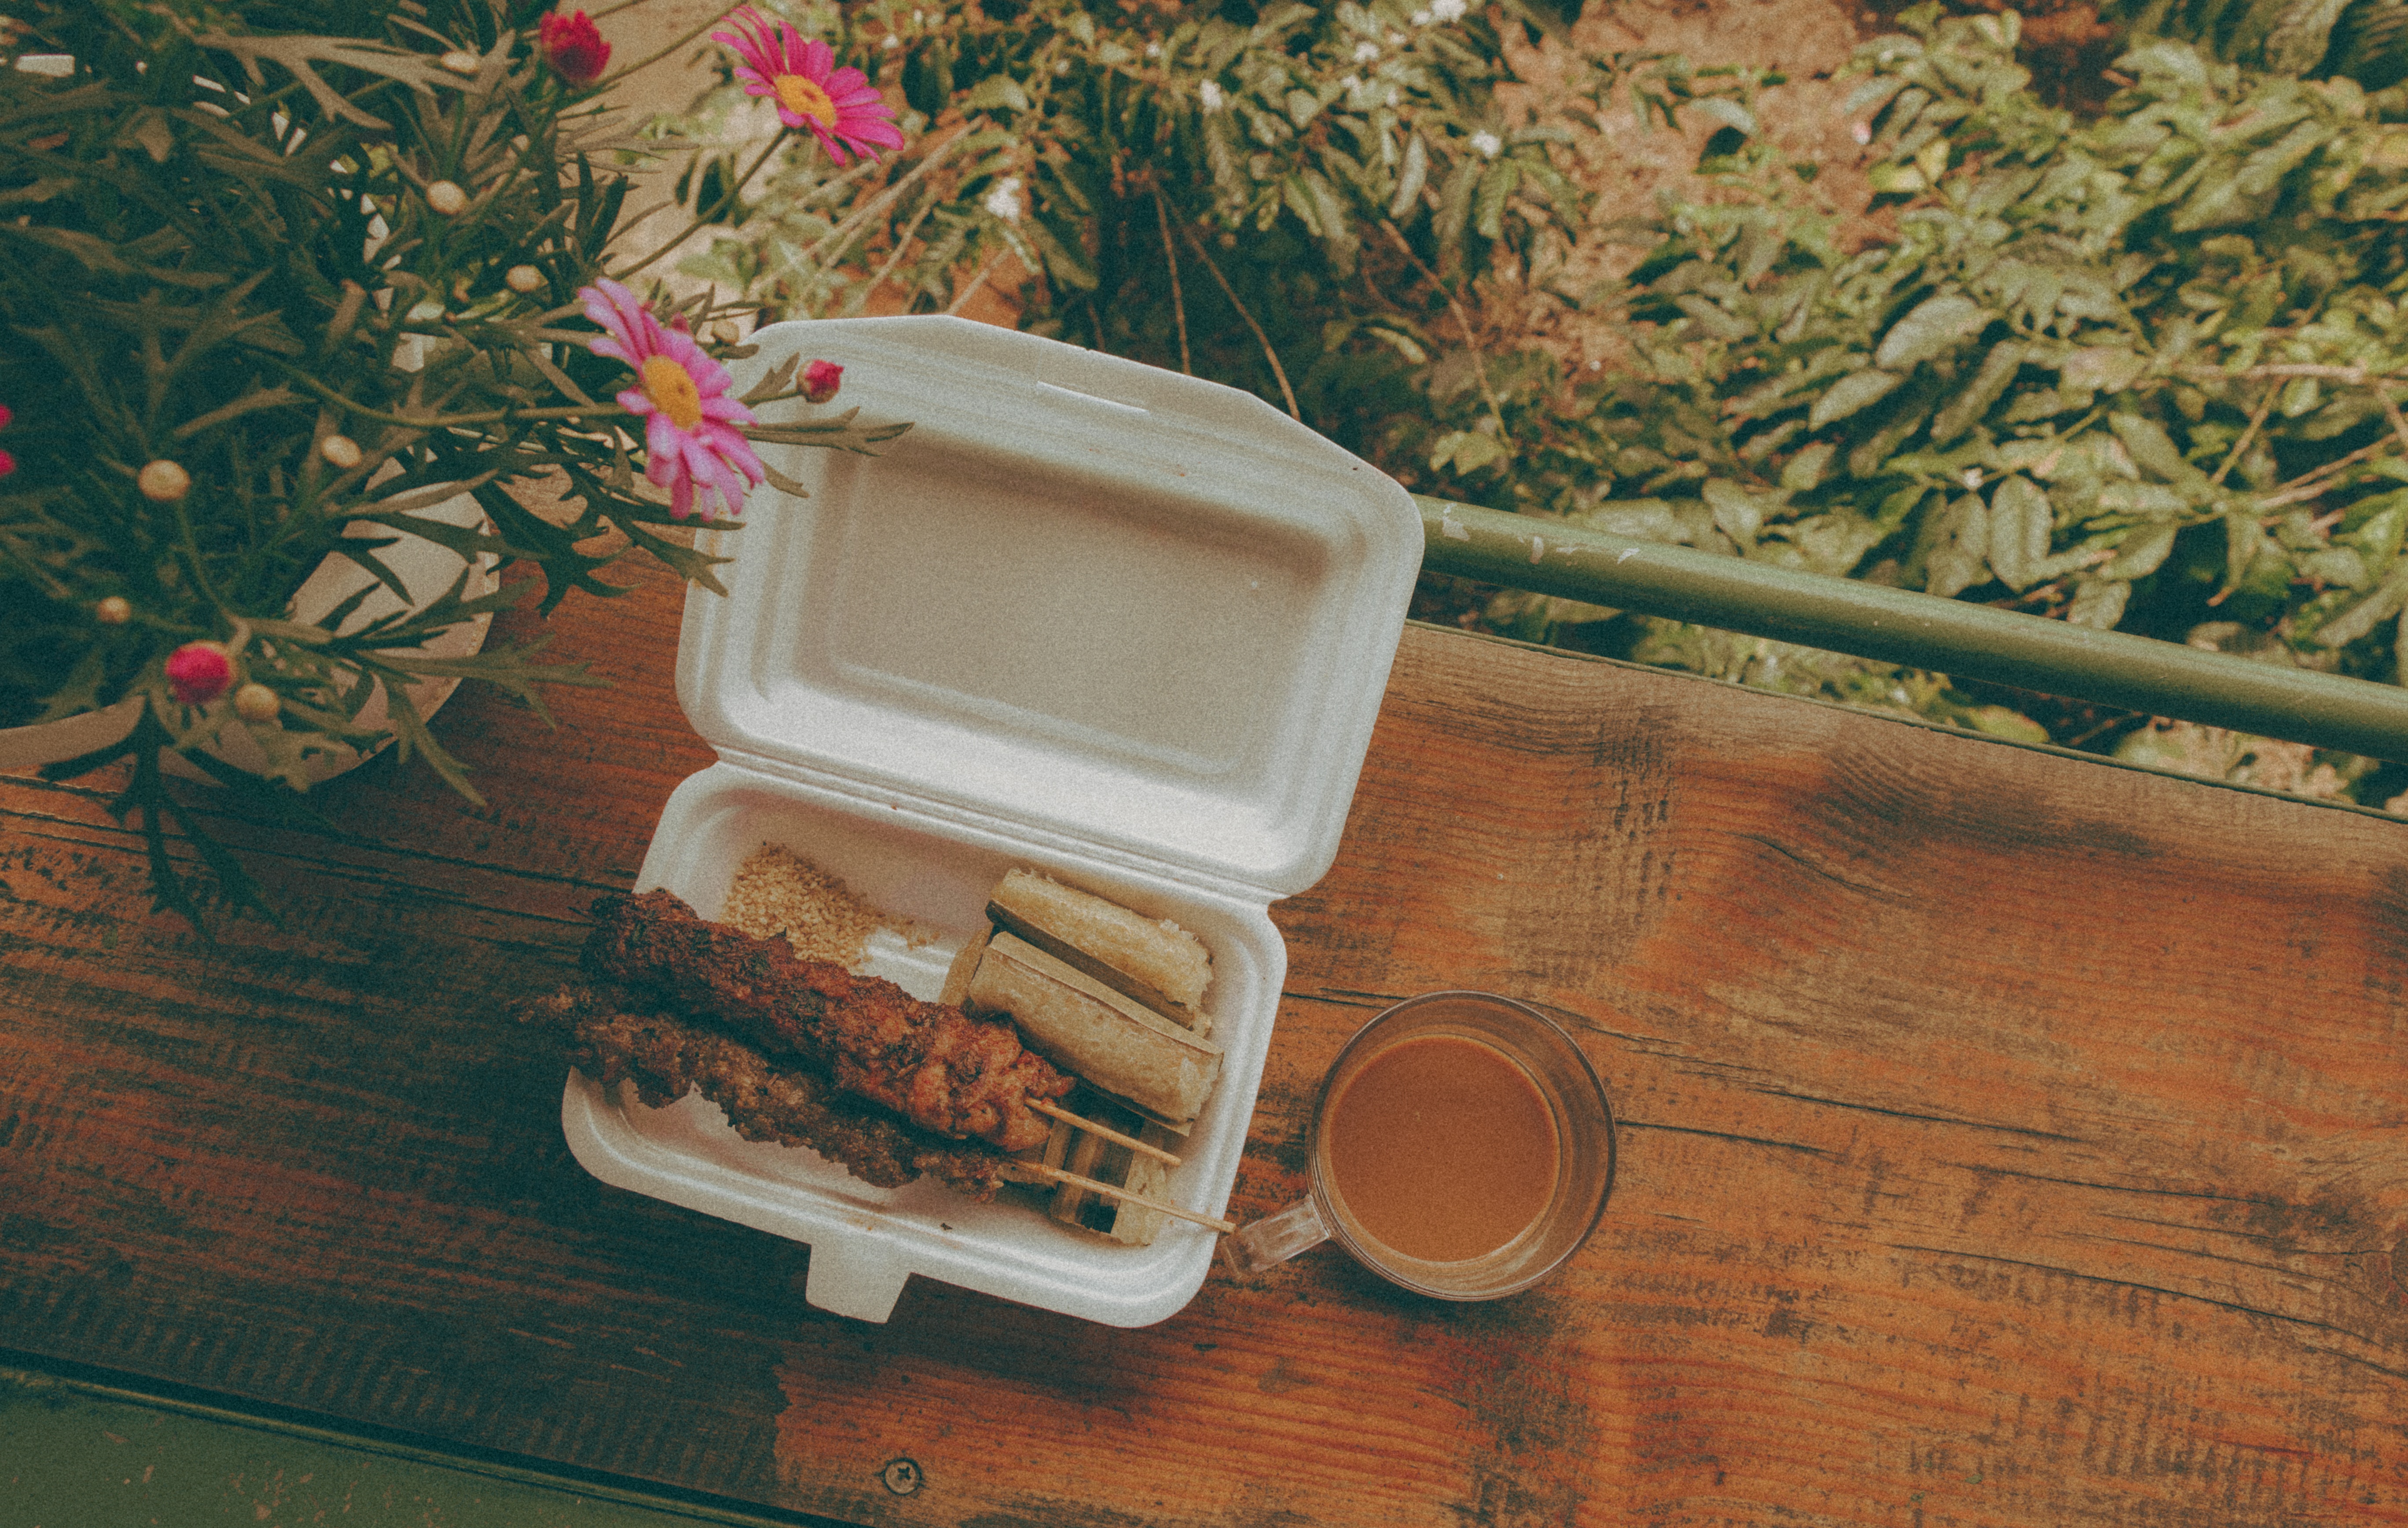
cuisine, Take out food, food, comfort food